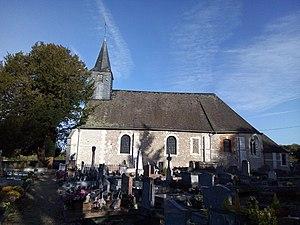
Eglise de Glos-sur-Risle (Eure, France)
Glos-sur-Risle est une commune française située dans le département de l'Eure en région Normandie.